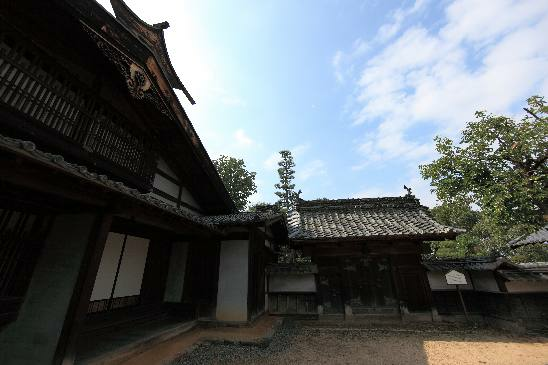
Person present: No